Kwon Dae-hee

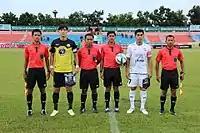
Kwon Daehee as Captain in clash with Suphanburi F.C.

In season 2015, the rumor tend to believed that Kwon trial and training during pre-season with highly rated club, Prachuap F.C. On 28 January 2015, Kwon signed for Prachuap F.C. on free transfer to fulfill club defensive line-up and foreign player quota.